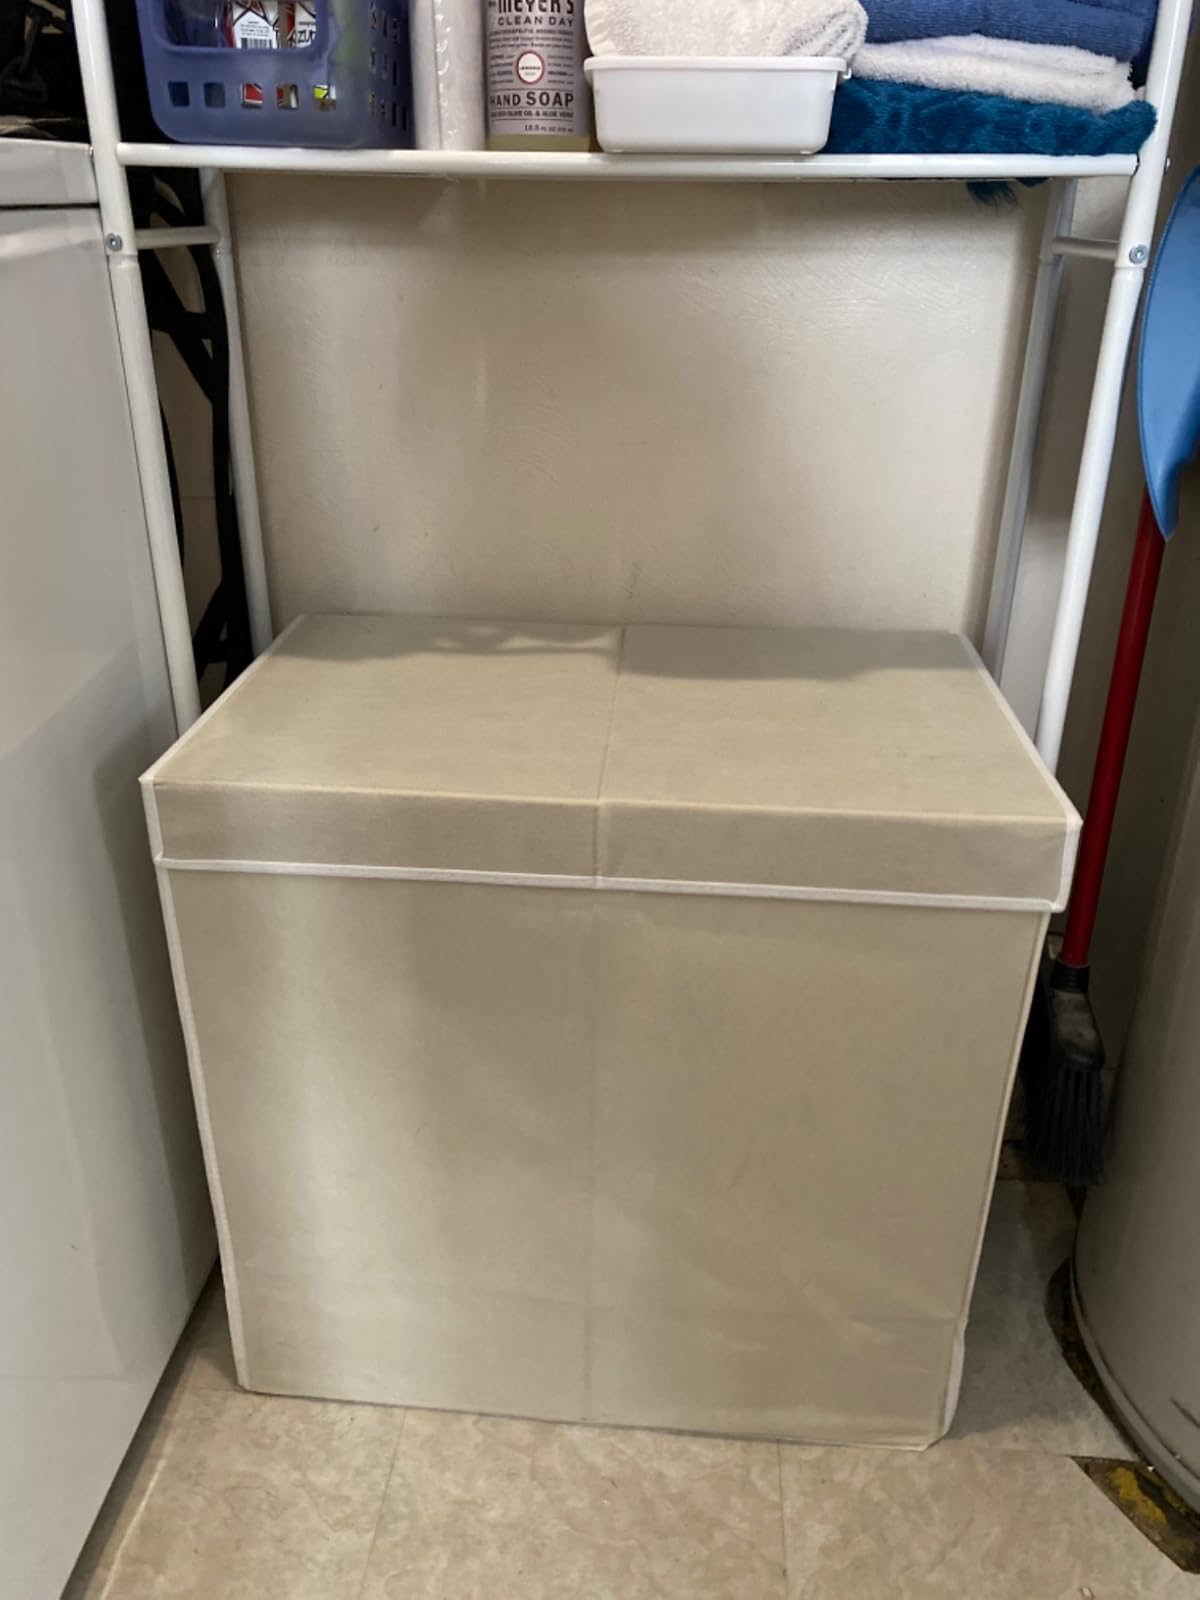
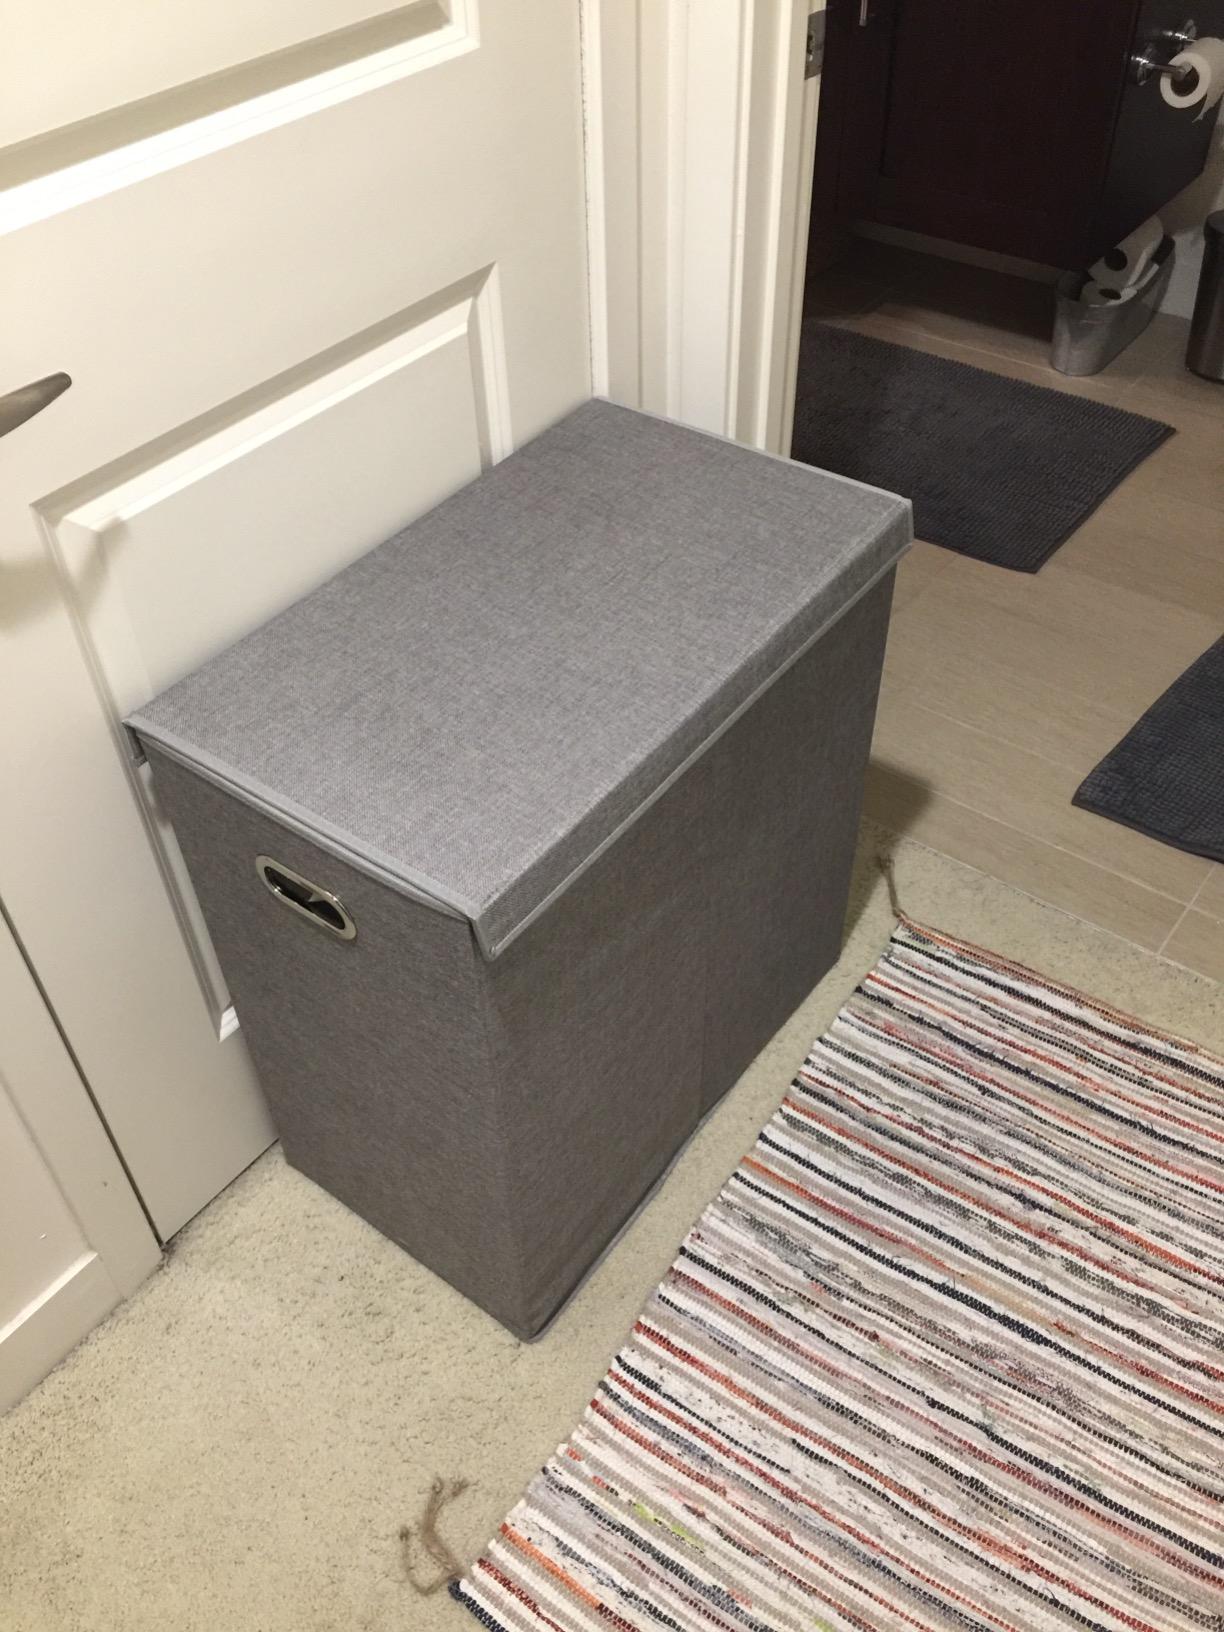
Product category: items_hamper
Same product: no